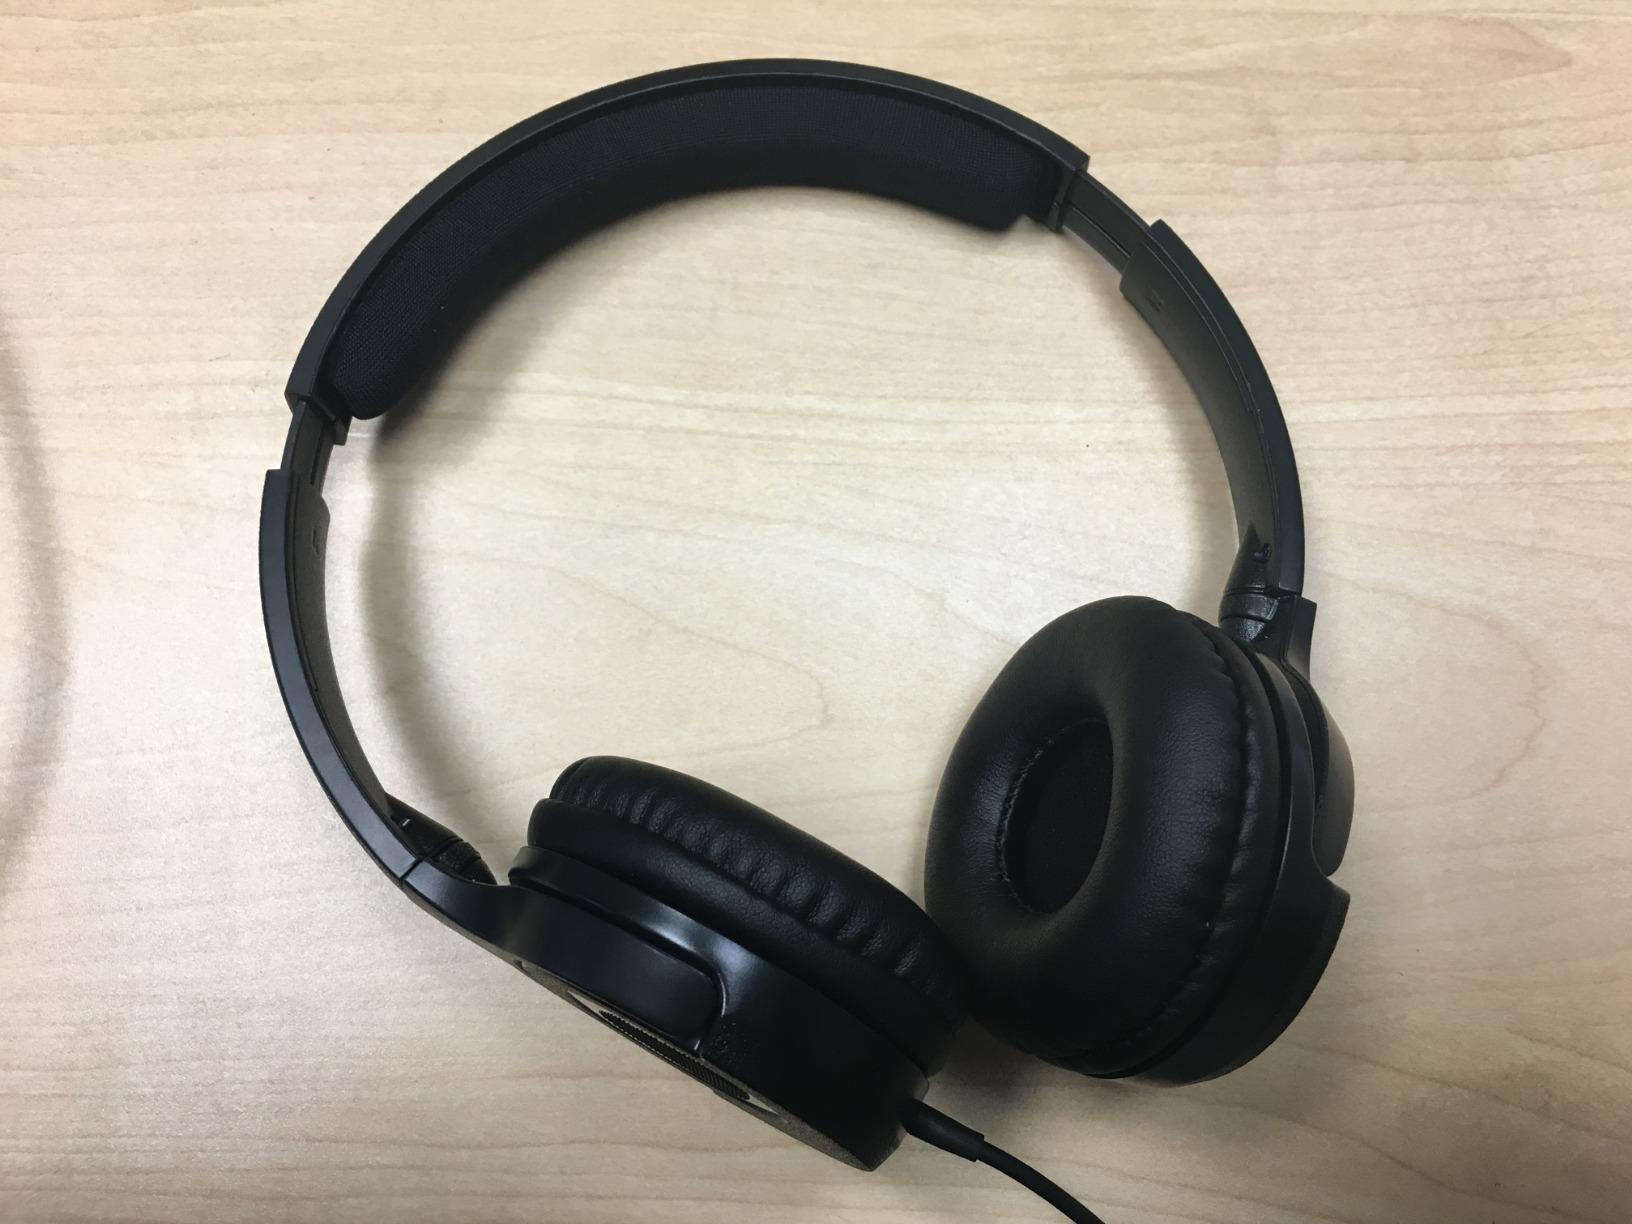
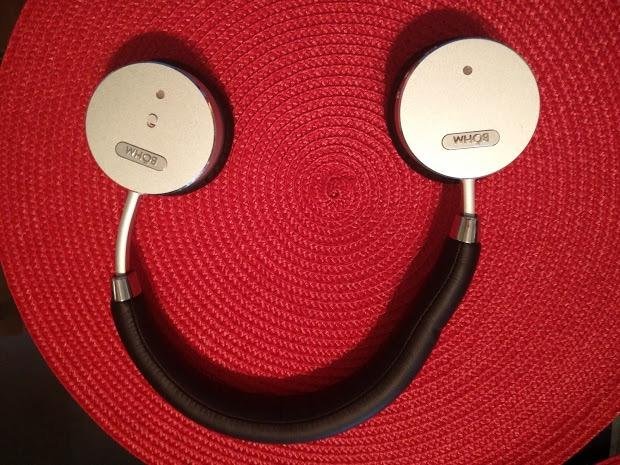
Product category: headphones
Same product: no